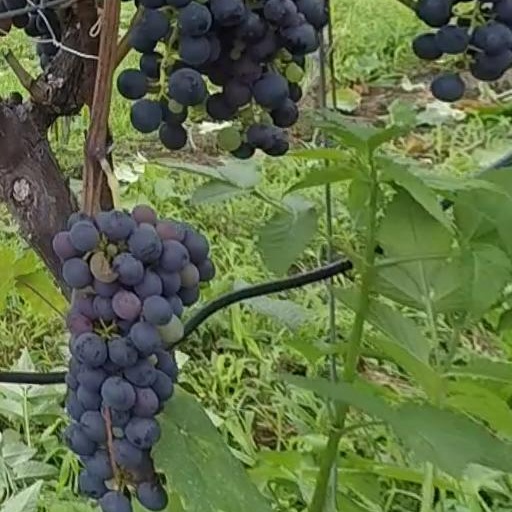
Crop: grape